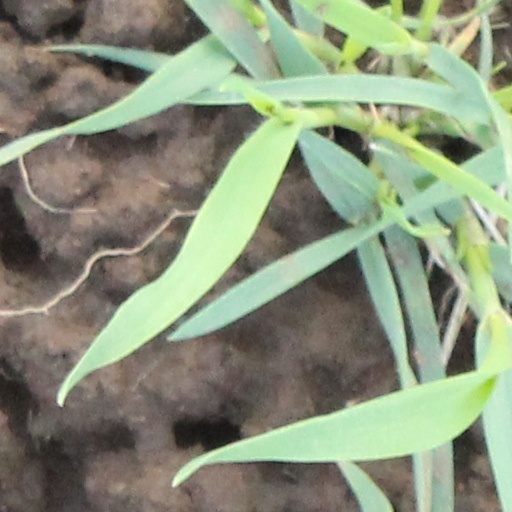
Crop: wheat